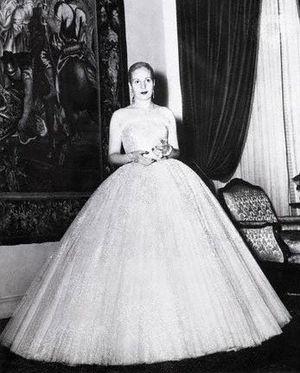
Une robe est un vêtement qui couvre le corps d'une seule pièce allant des épaules aux jambes. Suivant la matière utilisée, elle s'enfile par la tête ou les pieds, et comprend ou non des ouvertures supplémentaires permettant de l'ajuster ensuite plus ou moins près du corps, par un laçage, des boutons, agrafes, fermetures éclair, etc.